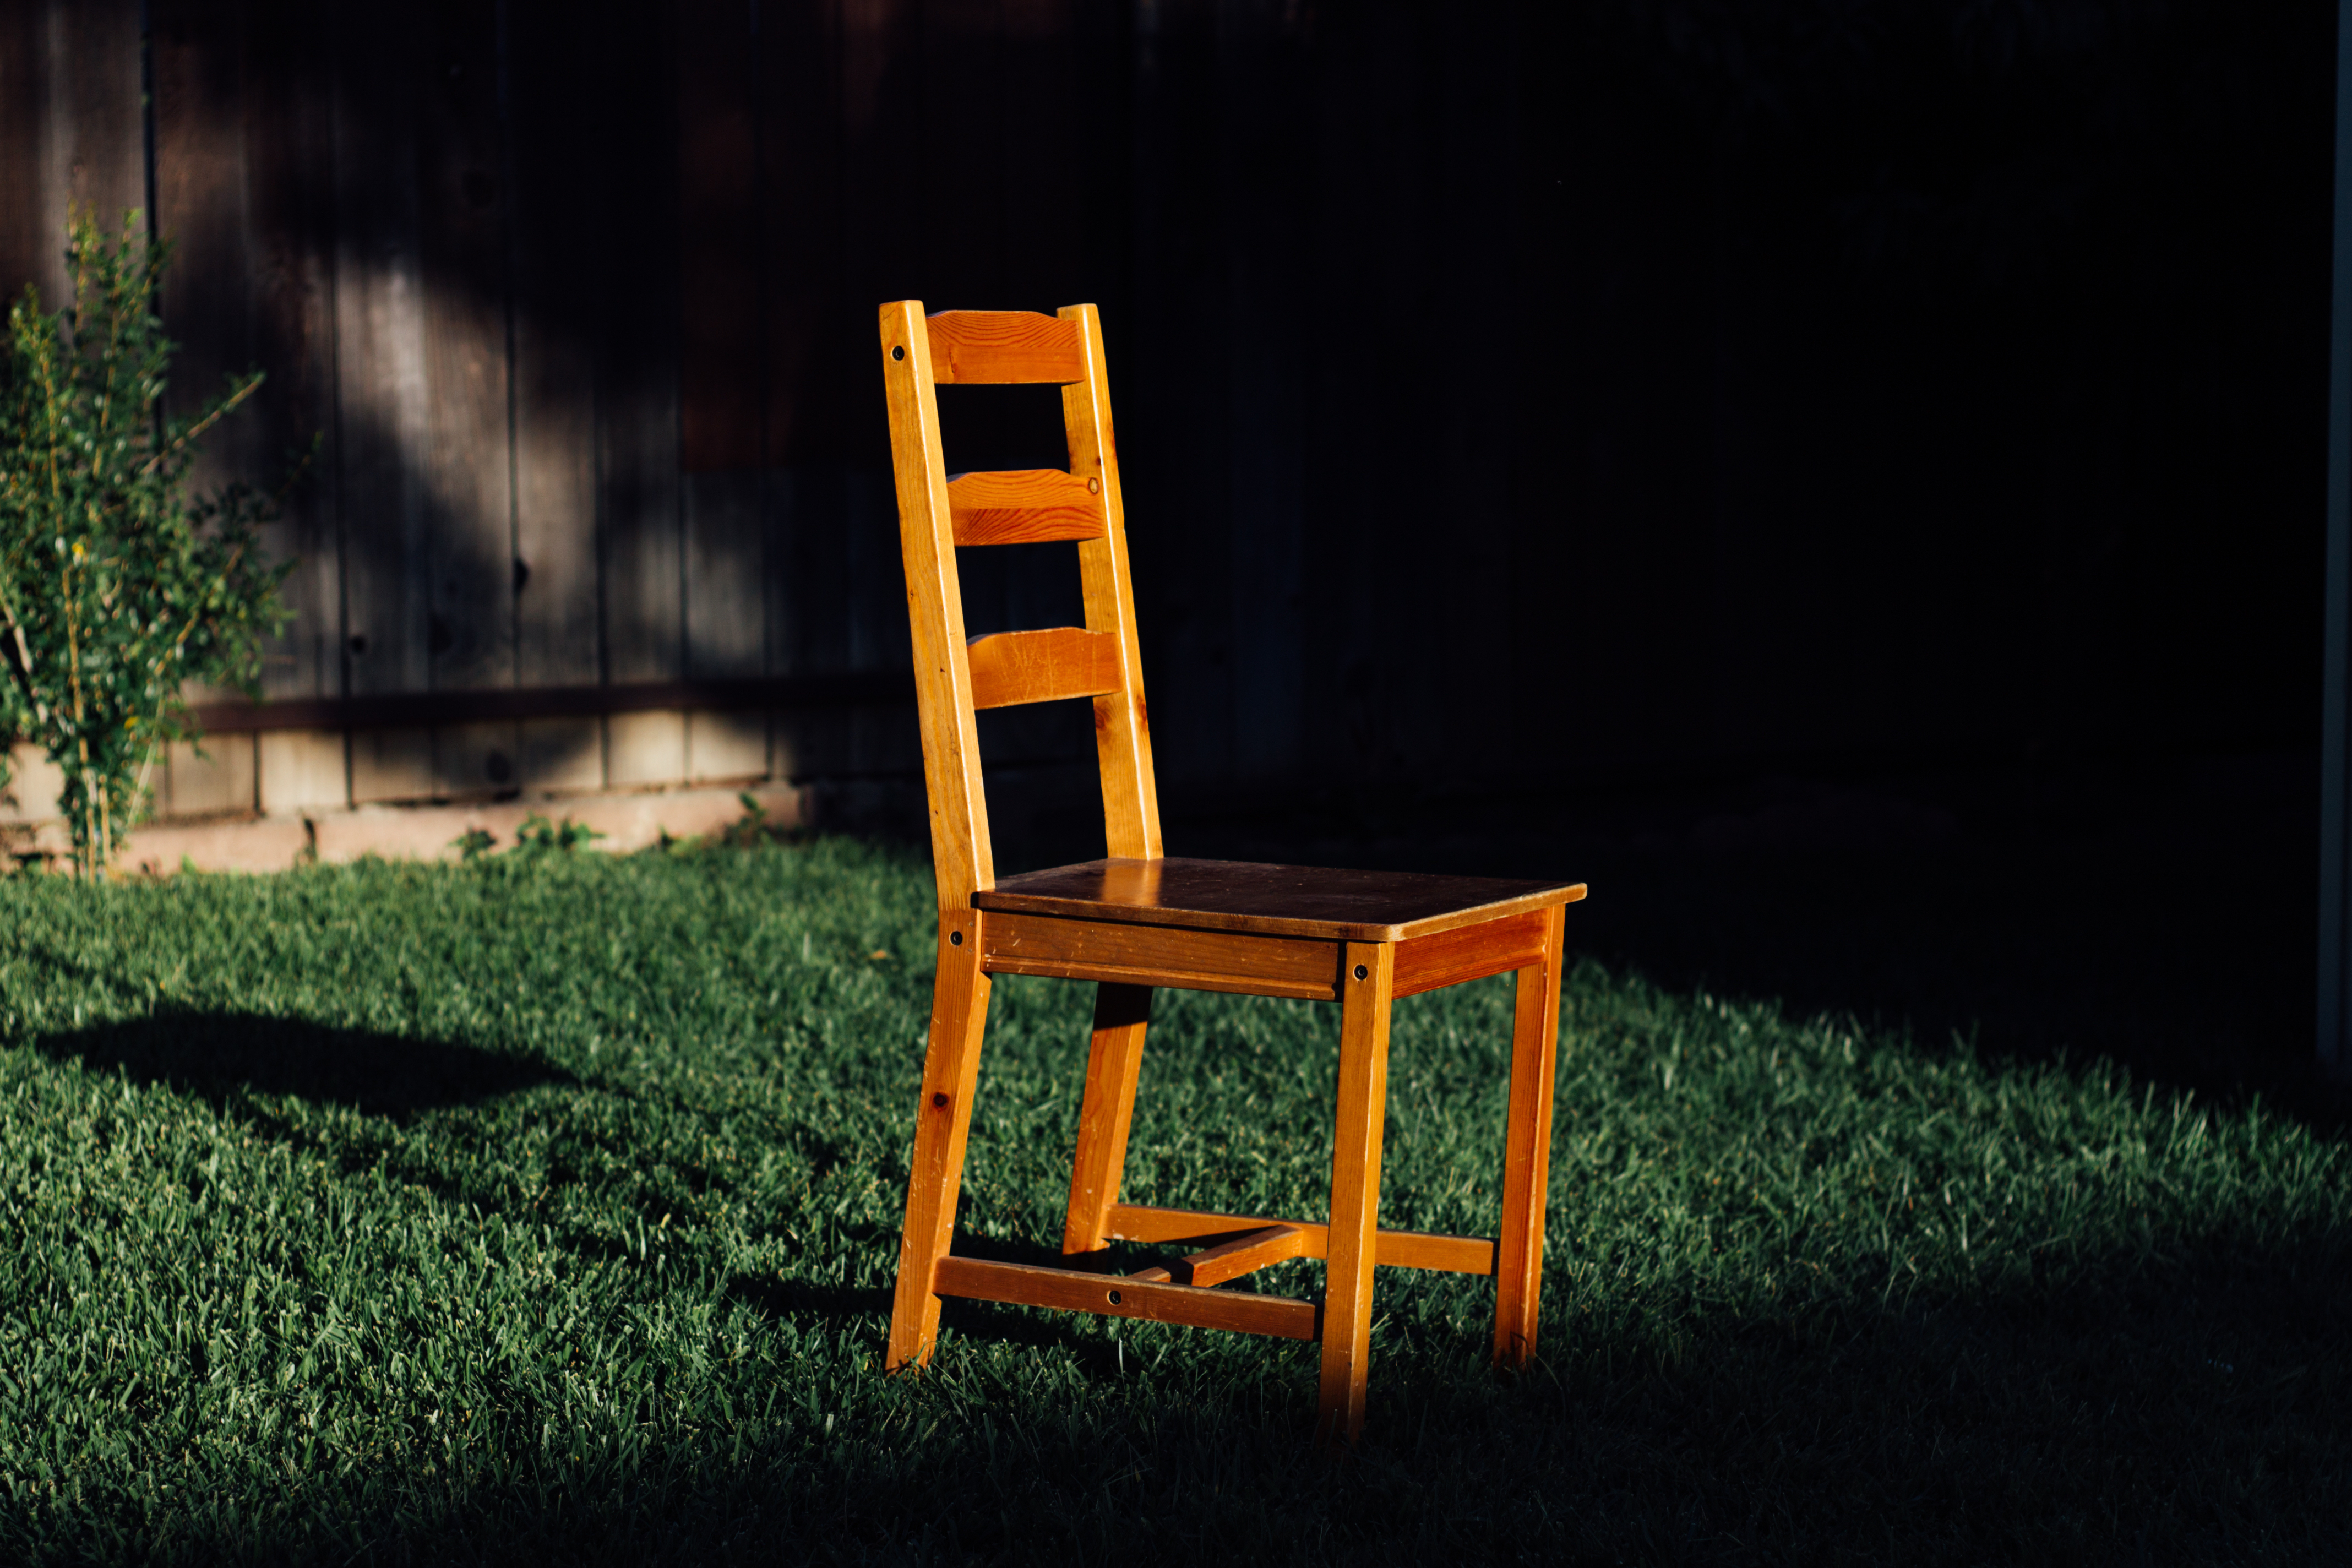
table, grass, wood, chair, dark, green, sitting, shadow, furniture, wooden